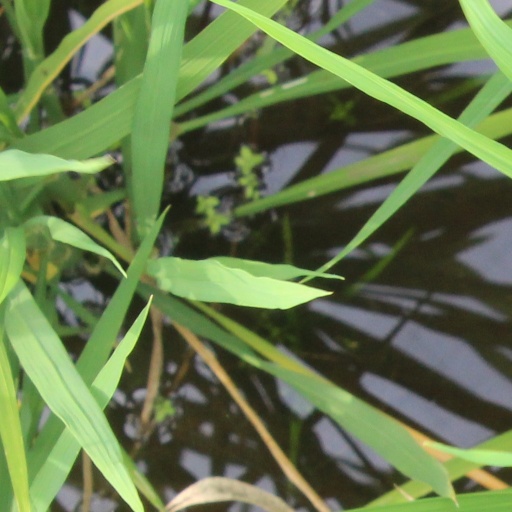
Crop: rice